The Werewolf Transformation

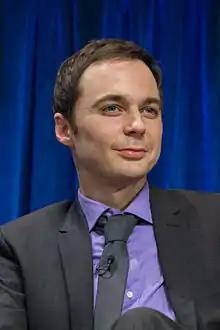
Jim Parsons at PaleyFest in 2013.

At the 64th Primetime Emmy Awards, Jim Parsons received a nomination for Primetime Emmy Award for Outstanding Lead Actor in a Comedy Series. He submitted "The Werewolf Transformation" for consideration. Alan Sepinwall predicted on HitFix that Parsons would win, which would have been the third time in a row Parsons had won the award. However, he lost to Jon Cryer, who played Dr. Alan Harper in "Two and a Half Men".